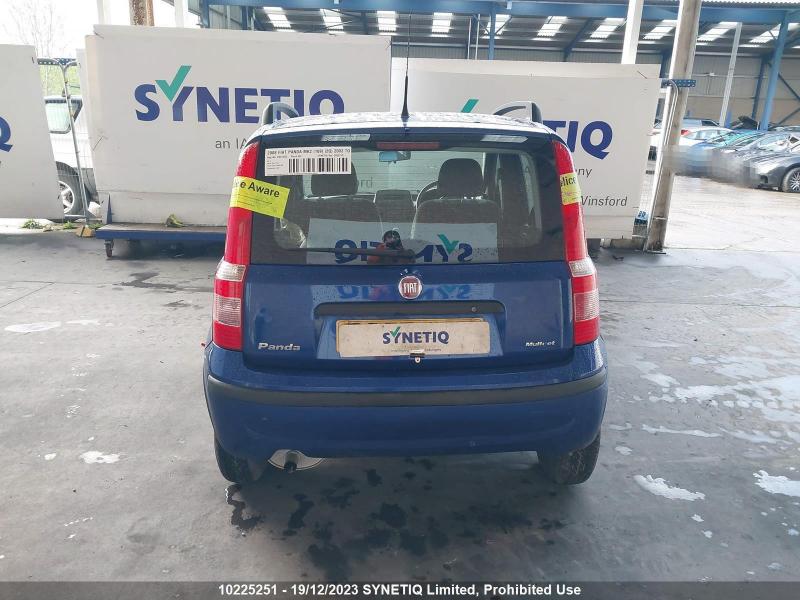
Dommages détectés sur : plaque d'immatriculation arrière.
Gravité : mineur